St. Lawrence (restaurant)

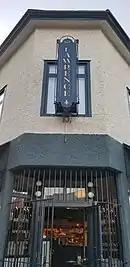
Front entrance and signage

St. Lawrence is located on the ground floor of a heritage building at 269 Powell St, in the Japantown neighbourhood of Vancouver, British Columbia. The restaurant, which seats 44, including the six seats at the bar, serves French-Canadian cuisine. It opened in June 2017. The staff are primarily French speakers from Quebec or France.